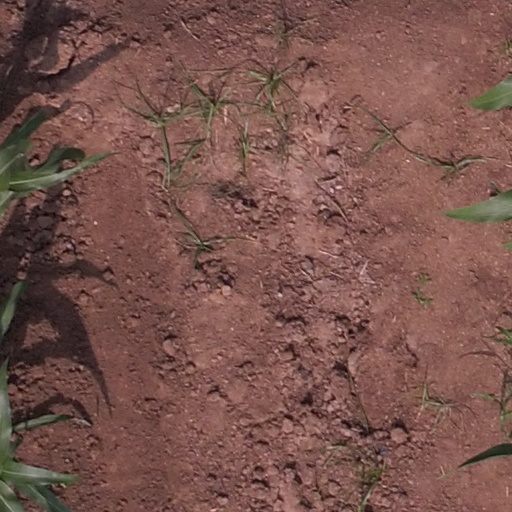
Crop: maize; corn